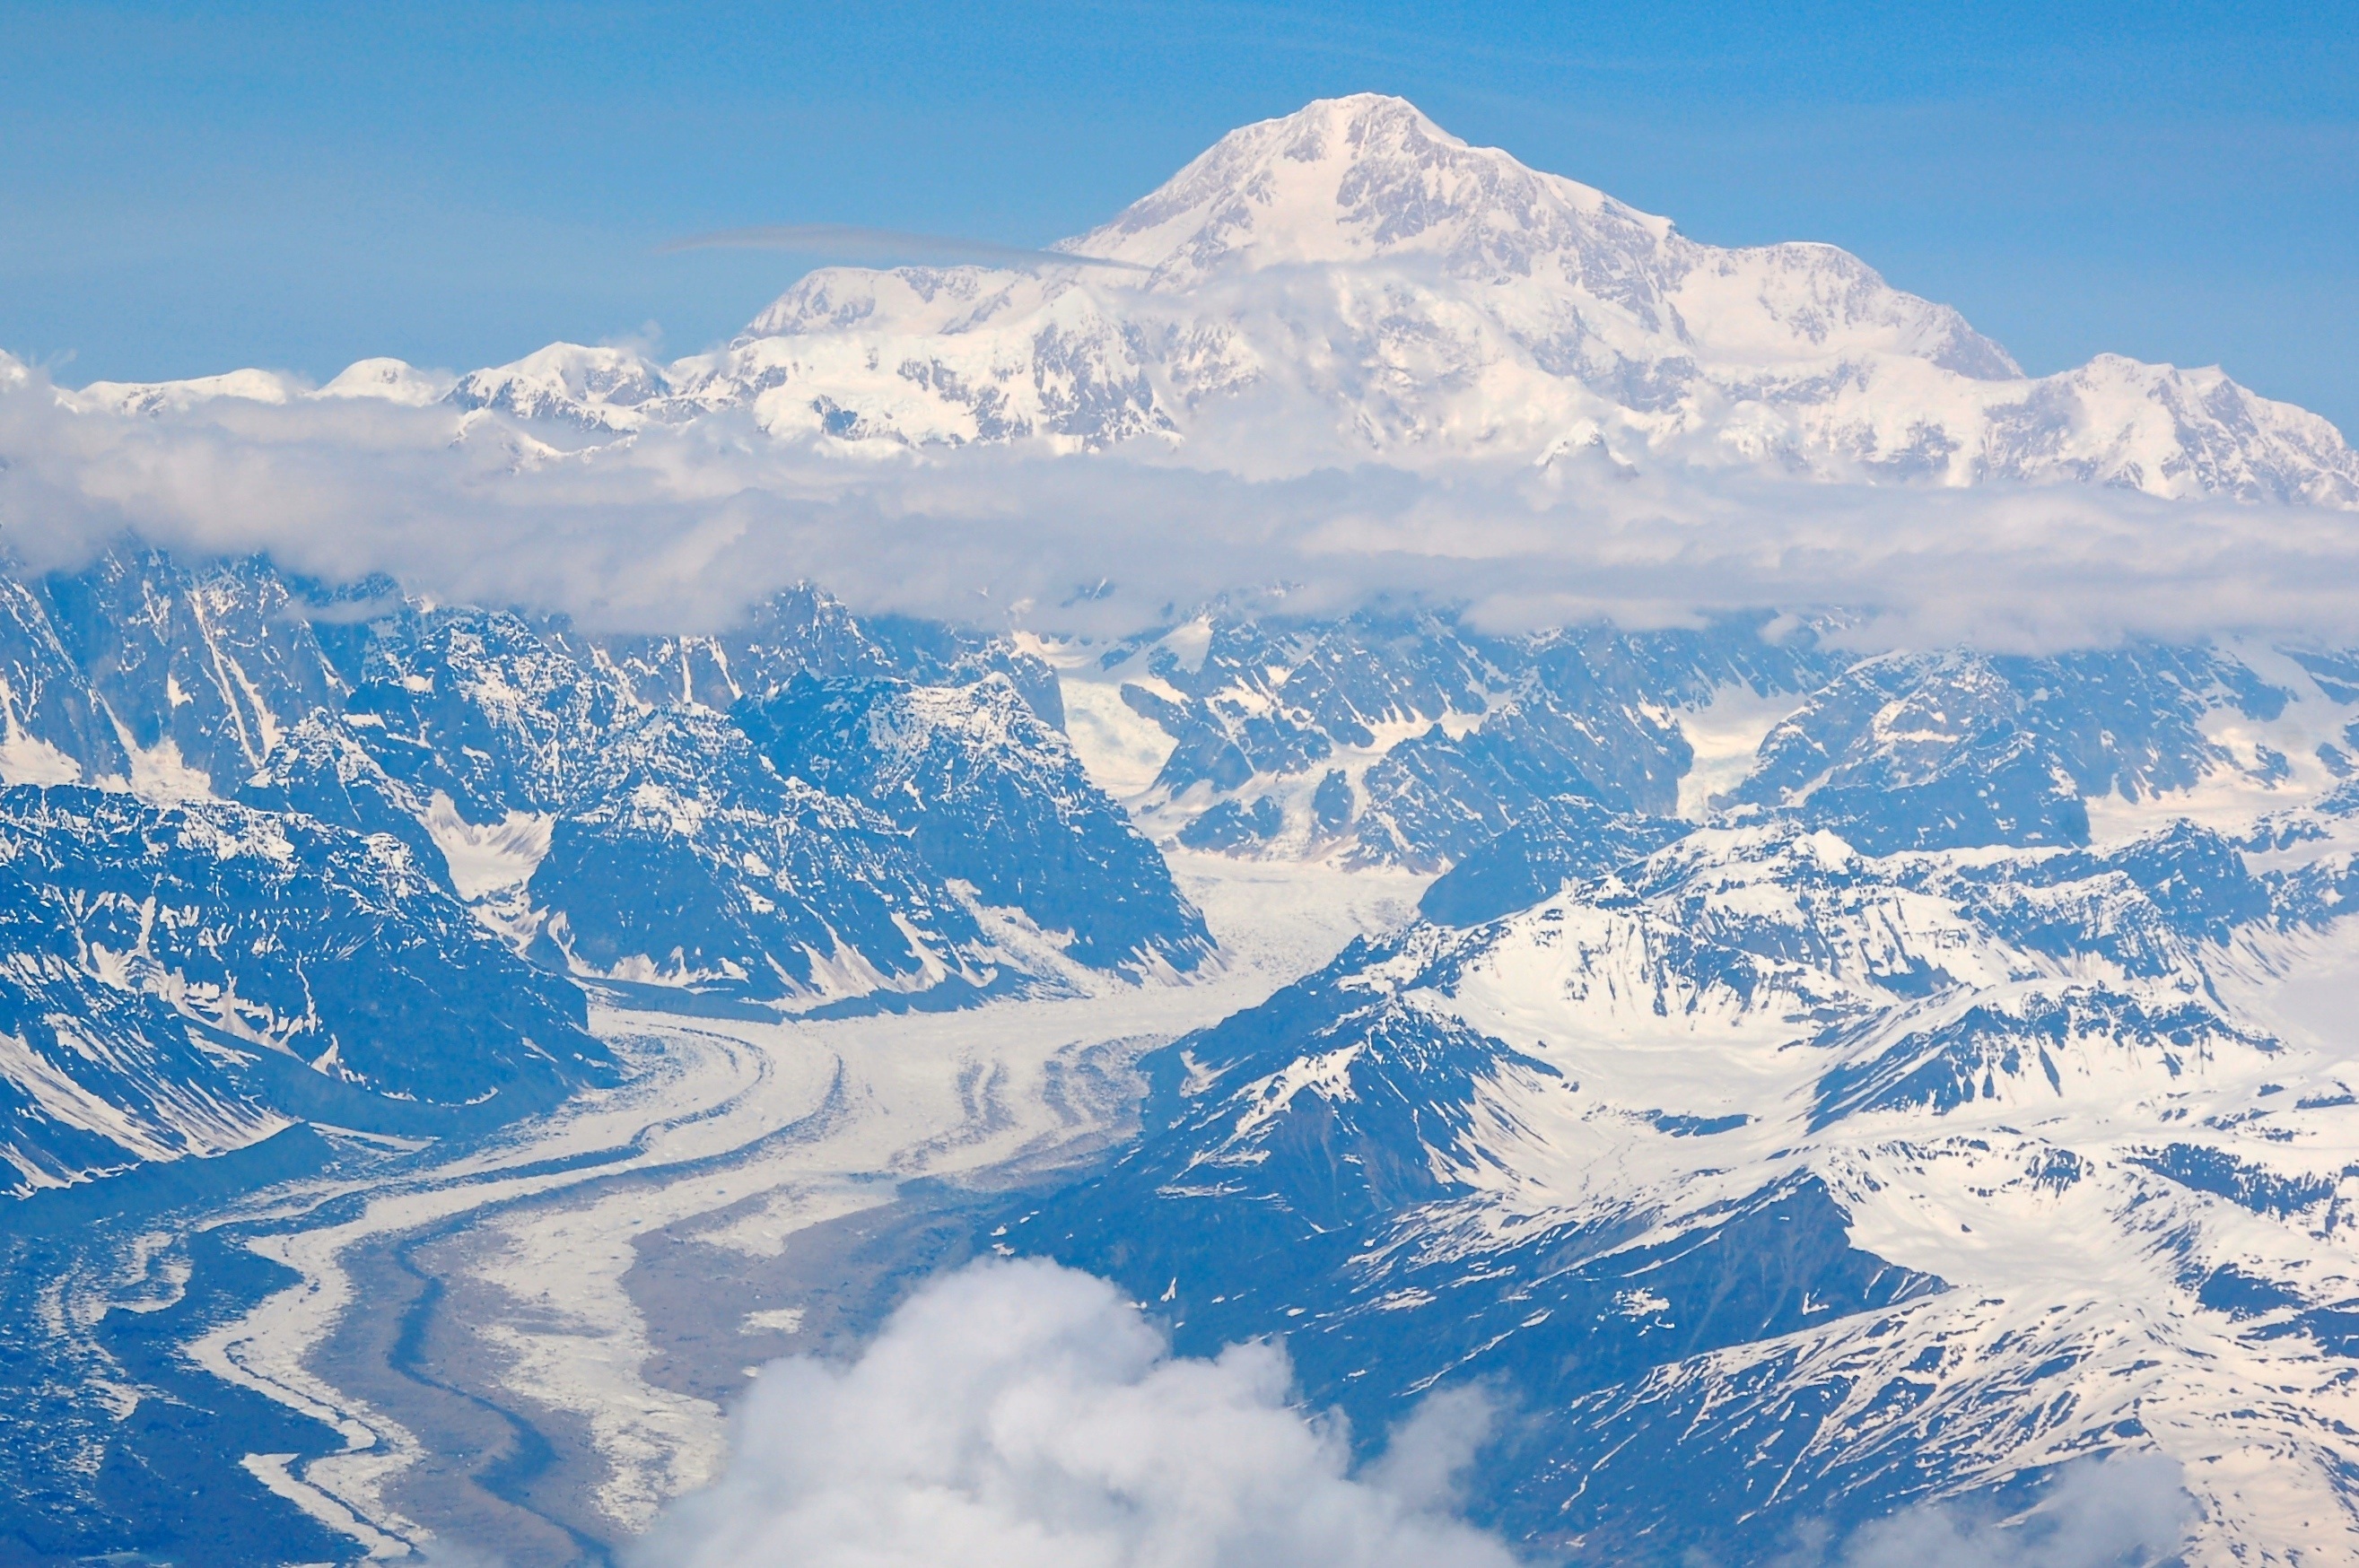
landscape, nature, mountain, snow, cold, winter, sky, view, peak, mountain range, remote, panoramic, environment, scenic, scenery, weather, alpine, arctic, altitude, season, ridge, summit, alps, plateau, cirque, piste, landform, ski touring, mountain pass, ski mountaineering, geographical feature, mountainous landforms, geological phenomenon